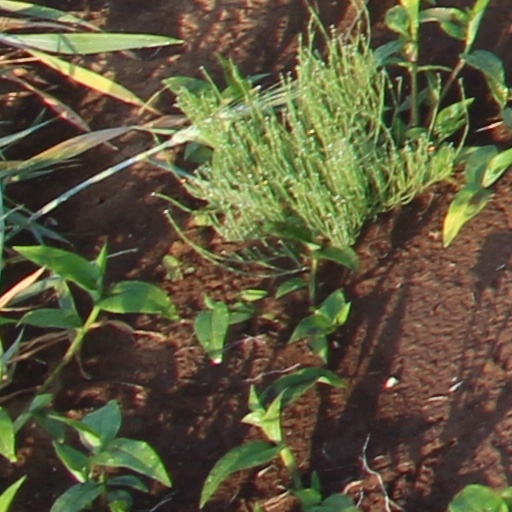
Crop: wheat